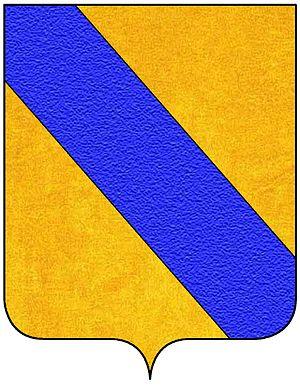
Morosini est le nom d'une ancienne famille vénitienne dont sont issus de nombreux mandataires politiques ou religieux. Plusieurs monuments de Venise rappellent leur nom. C'est aussi le nom de plusieurs hameaux du nord de l'Italie.
Les familles nobles de Venise ou patriciens de Venise constituent l'aristocratie de la république de Venise à partir de sa fondation en 697. C'est parmi elles que se recrutèrent les membres des institutions oligarchiques de la république, à commencer par son chef élu à vie, le doge. Elles se classent en trois groupes selon leur ancienneté : Case Vecchie, Case Nuove, et Case Nuovissime.